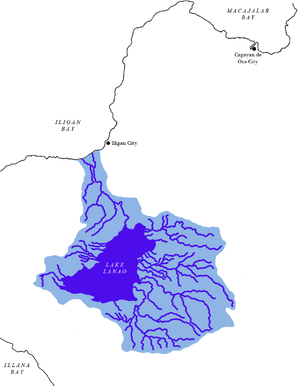
L'Angus est une rivière des Philippines située dans les provinces de Lanao del Sur et Lanao del Norte, sur l'île de Mindanao. Elle coule depuis le lac Lanao au niveau de Marawi jusque dans la baie d'Iligan.